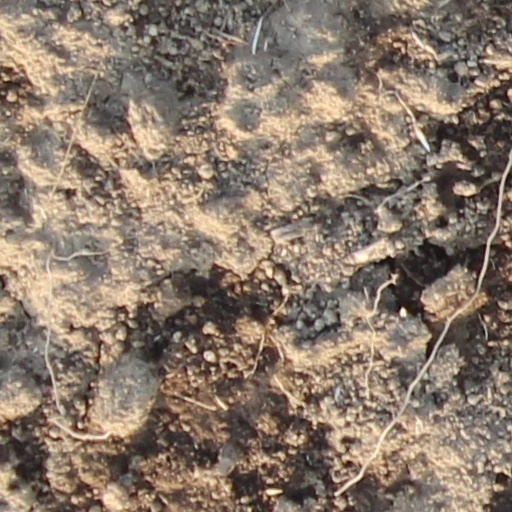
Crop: wheat